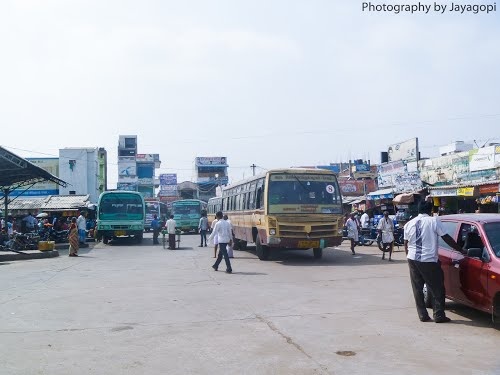
Bus terminus